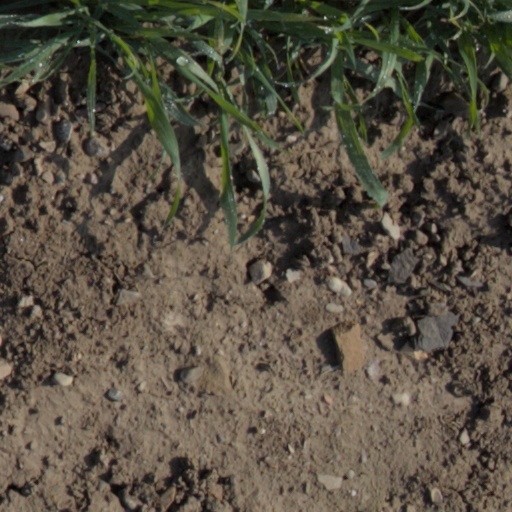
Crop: wheat